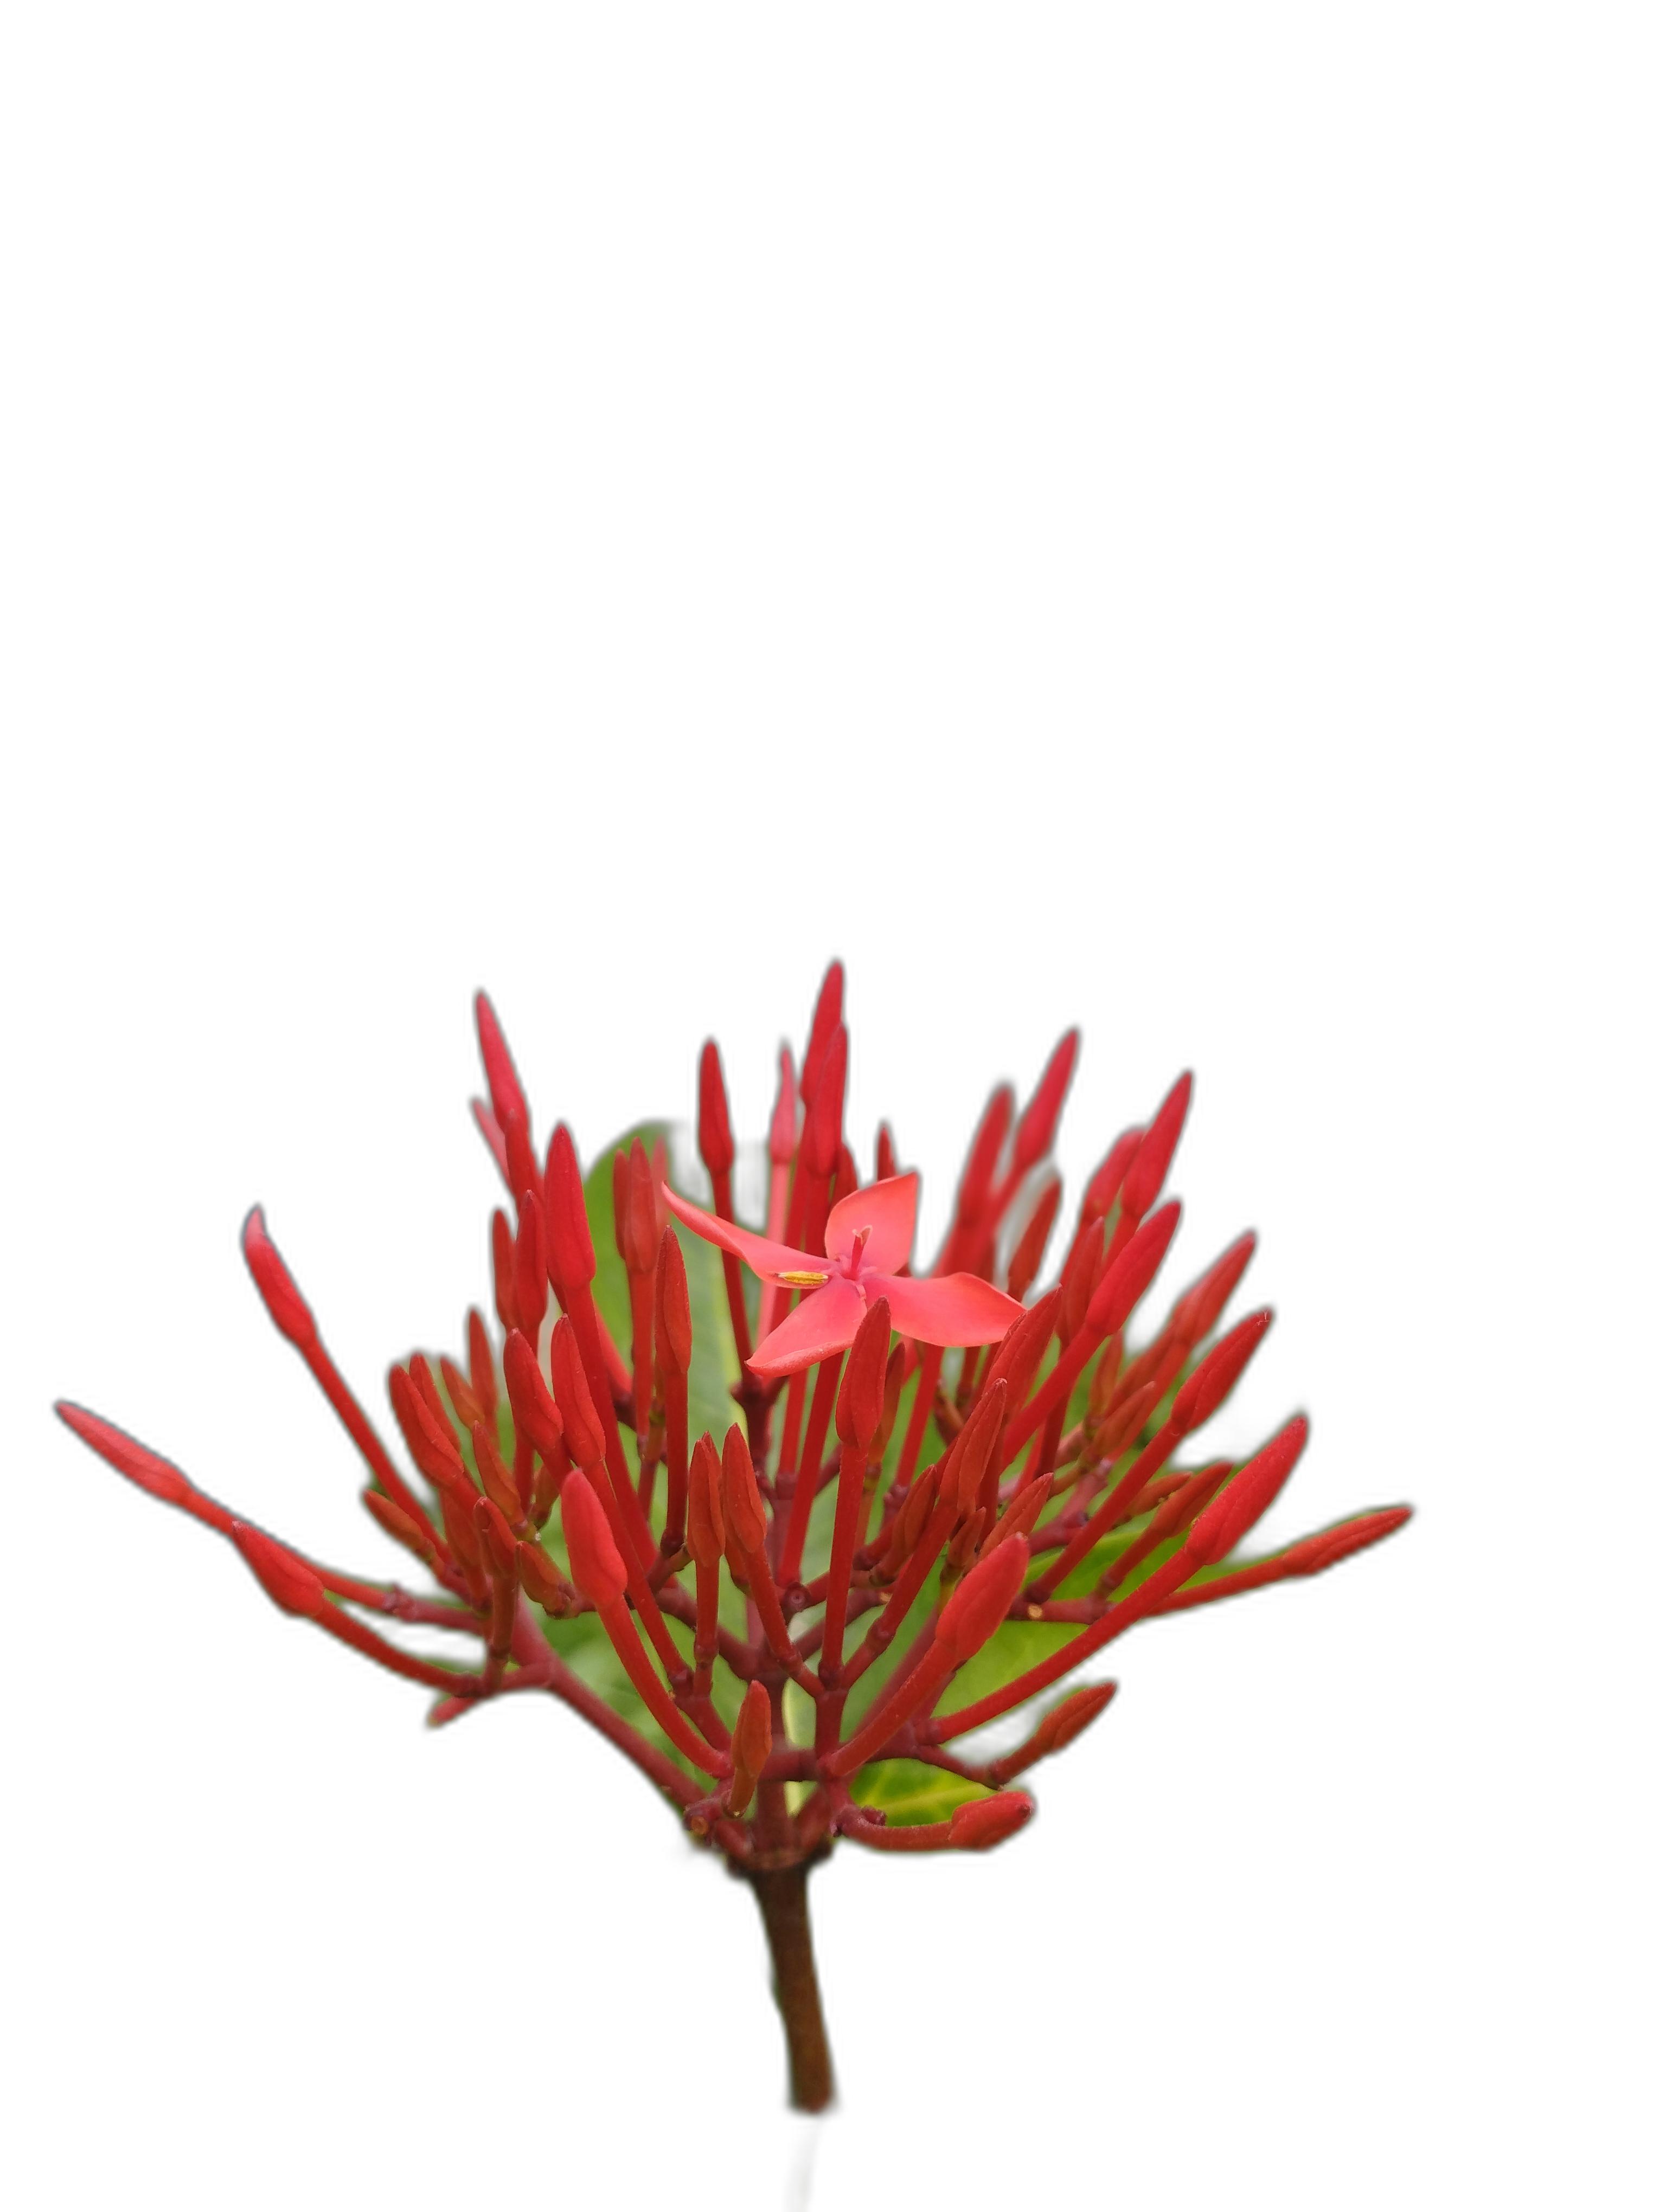
Label: Jungle geranium